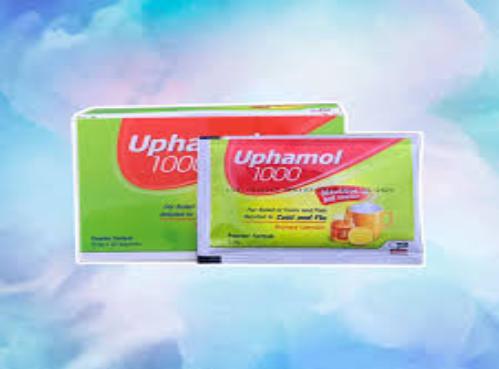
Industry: Medical